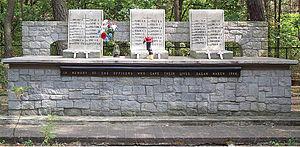
La Grande Évasion est une évasion de masse du complexe Nord du Stalag Luft III près de Sagan effectuée par des pilotes alliés dans la nuit du 24 au 25 mars 1944 lors de la Seconde Guerre mondiale.